Midnight Mass

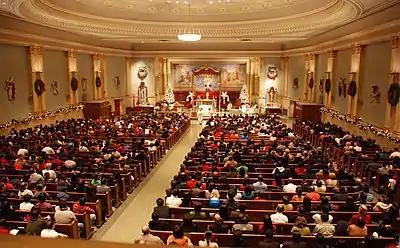
Midnight Mass at St. Sebastian Roman Catholic Church, New York City

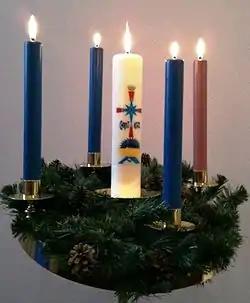
On Christmas Eve, the Advent Wreath is traditionally completed with the lighting of the Christ Candle in many church services.

In many Western Christian traditions, Midnight Mass is the first liturgy of Christmastide that is celebrated on the night of Christmas Eve, traditionally beginning at midnight when Christmas Eve gives way to Christmas Day. This popular Christmas custom is a jubilant celebration of the mass or service of worship in honour of the Nativity of Jesus; even many of those Christian denominations that do not regularly employ the word "mass" uniquely use the term "Midnight Mass" for their Christmas Eve liturgy as it includes the celebration of Holy Communion.